St. George, Alaska

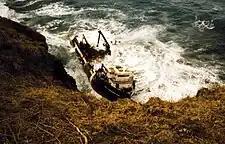
The 1996 wreck of the crab-fishing vessel "All American" on St. George Island.

According to the U.S. Census Bureau, the city has a total area of , of which, of it is land and of it (80.94%) is water.